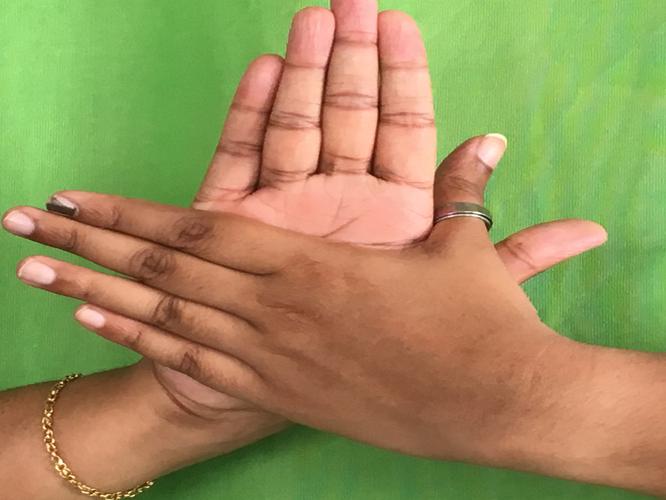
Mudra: Chakra
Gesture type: double_hand